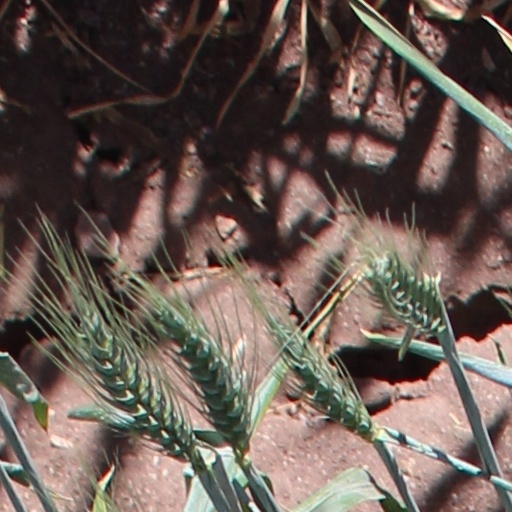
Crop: wheat